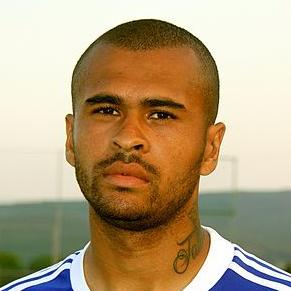
Age: 20